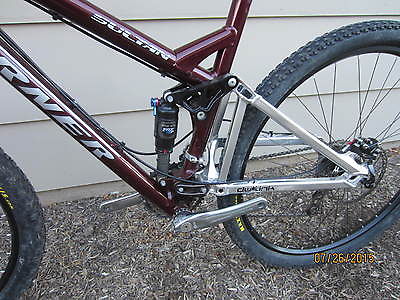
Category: bicycle